Ecological footprint

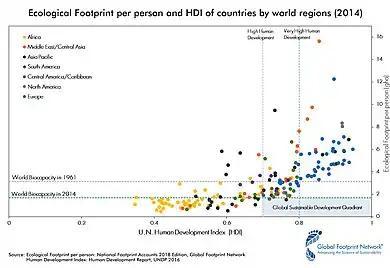
Ecological Footprint per person and HDI of countries by world regions (2014)

According to the 2018 edition of the "National footprint accounts", humanity's total ecological footprint has exhibited an increasing trend since 1961, growing an average of 2.1% per year (SD= 1.9). Humanity's ecological footprint was 7.0 billion gha in 1961 and increased to 20.6 billion gha in 2014, a function of higher per capita resource use and population increase. The world-average ecological footprint in 2014 was 2.8 global hectares per person. The carbon footprint is the fastest growing part of the ecological footprint and accounts currently for about 60% of humanity's total ecological footprint.